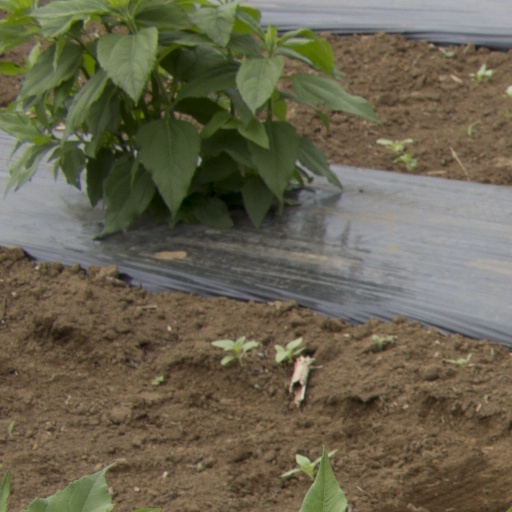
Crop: Jerusalem artichoke